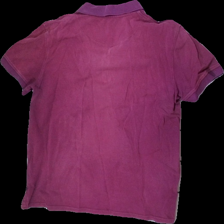
View: back
Type: Shirt
Category: Men
Brand: East West
Colors: Purple
Material: 100% Cott
Cut: Regular
Size: XL
Season: All
Damage: Washed out
Price range: <50
Recommended usage: Recycle